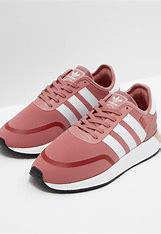
Brand: Adidas
Model: N 5923